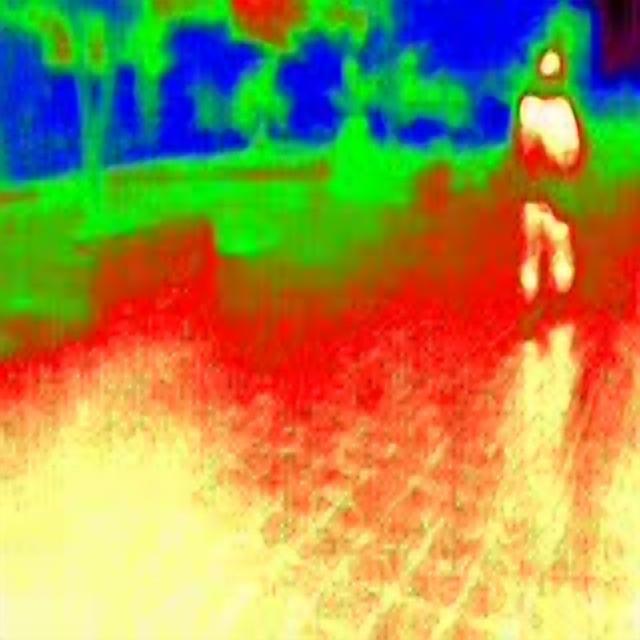
Detected objects:
label: person